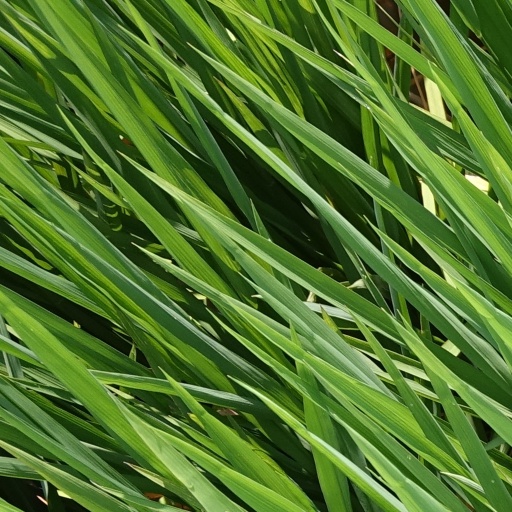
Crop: rice